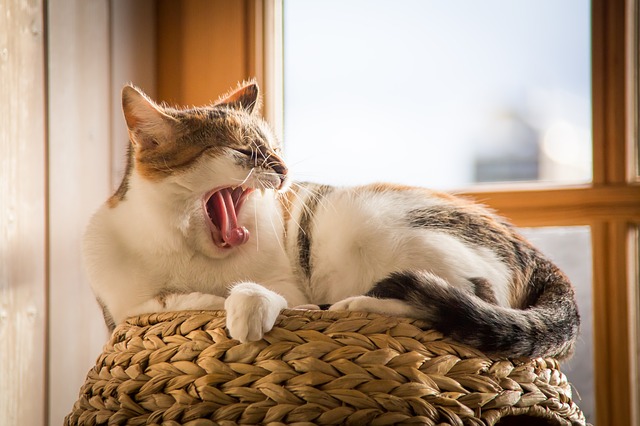
Label: gatto